Roger Sheaffe (politician)

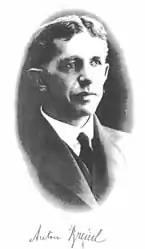

Roger Hale Sheaffe (9 April 1838 – 1 December 1895) was a pastoralist and member of the Queensland Legislative Assembly.